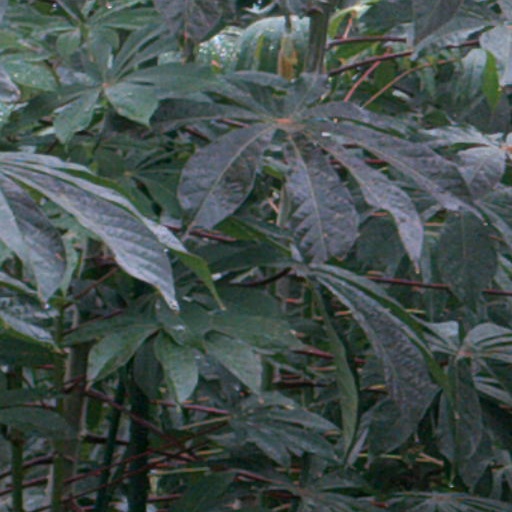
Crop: cassava